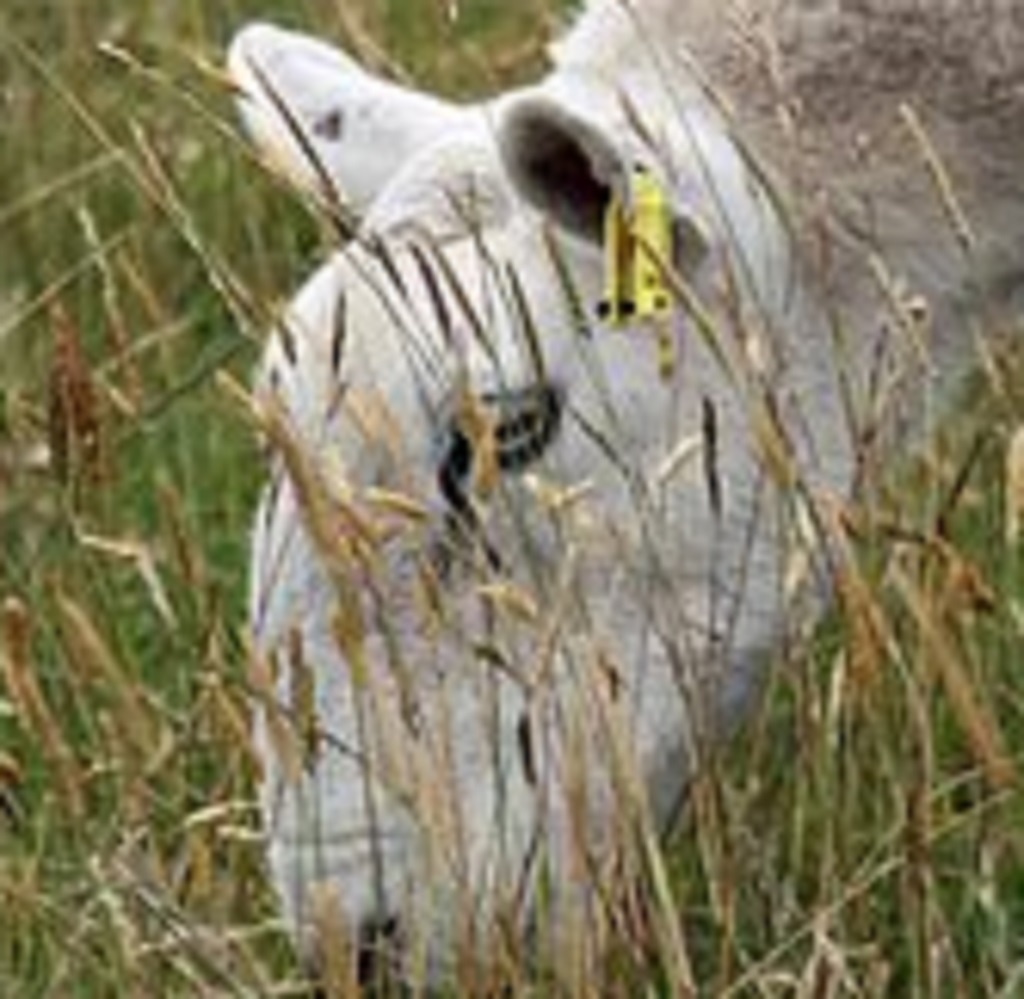
Label: no pain